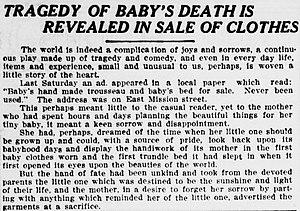
For sale: baby shoes, never worn est la totalité d'un roman en six mots, faisant un excellent exemple de ce qu'on appelle la micronouvelle. Bien qu'il soit souvent associé à Ernest Hemingway, cela n'est pas prouvé et des récits similaires l'ont précédé.